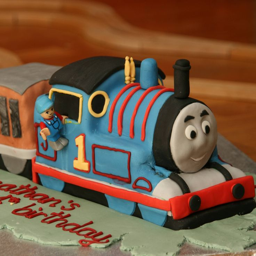
my first cake that took to complete .